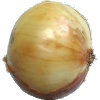
Label: white_onion